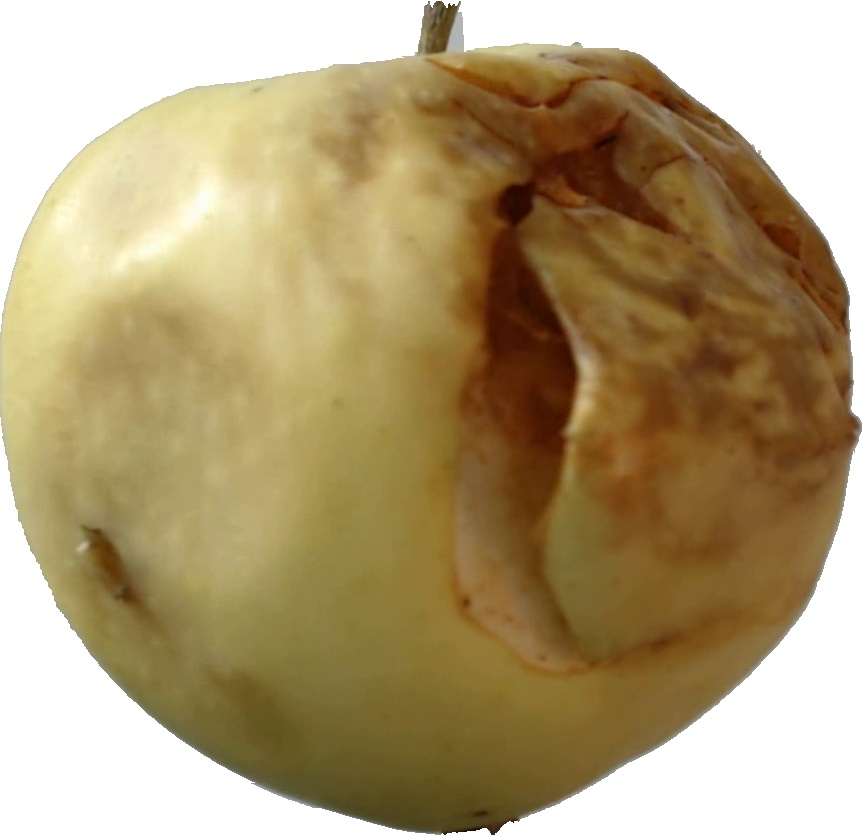
Label: apple_hit_1